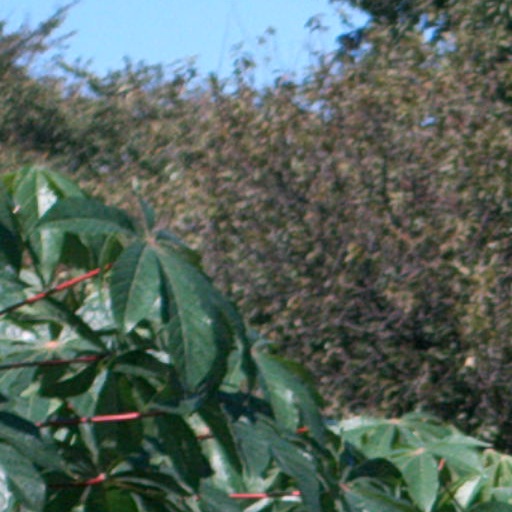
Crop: cassava